Kingsbarns Golf Links

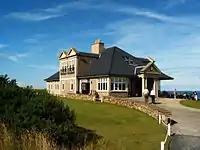
Kingsbarns Golf Links clubhouse.

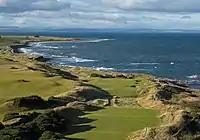
Looking down the 2nd hole at Kingsbarns Golf Links, with The North Sea to the right.

In 2017, the Ricoh Women’s British Open was held at Kingsbarns Golf Links; the winner was South Korean In-Kyung Kim.